Lottie Gilson

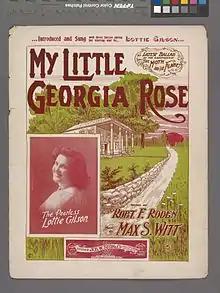
Photograph of Lottie Gilson on "My little Georgia Rose" cover

She was born Lydia Degen in Basel, Switzerland. She emigrated to the United States with her parents as a young child. Many details of her early life are unknown, including when she made her stage debut. The first record of her performing is in 1884, at the Bowery's Old National Theatre, where she became a regular act. Her success at Old National led eventually to engagements at top New York theaters of the day: Tony Pastor's, Henry Miner's, and Hyde & Behman's. She was soon established as one of the top soubrettes of vaudeville. She appeared at Miner's Theatre and Tony Pastor's new 14th Street Theatre in Lower Manhattan and Hyde and Behman's Theater in Brooklyn. She took the name Gilson from that of her first husband.